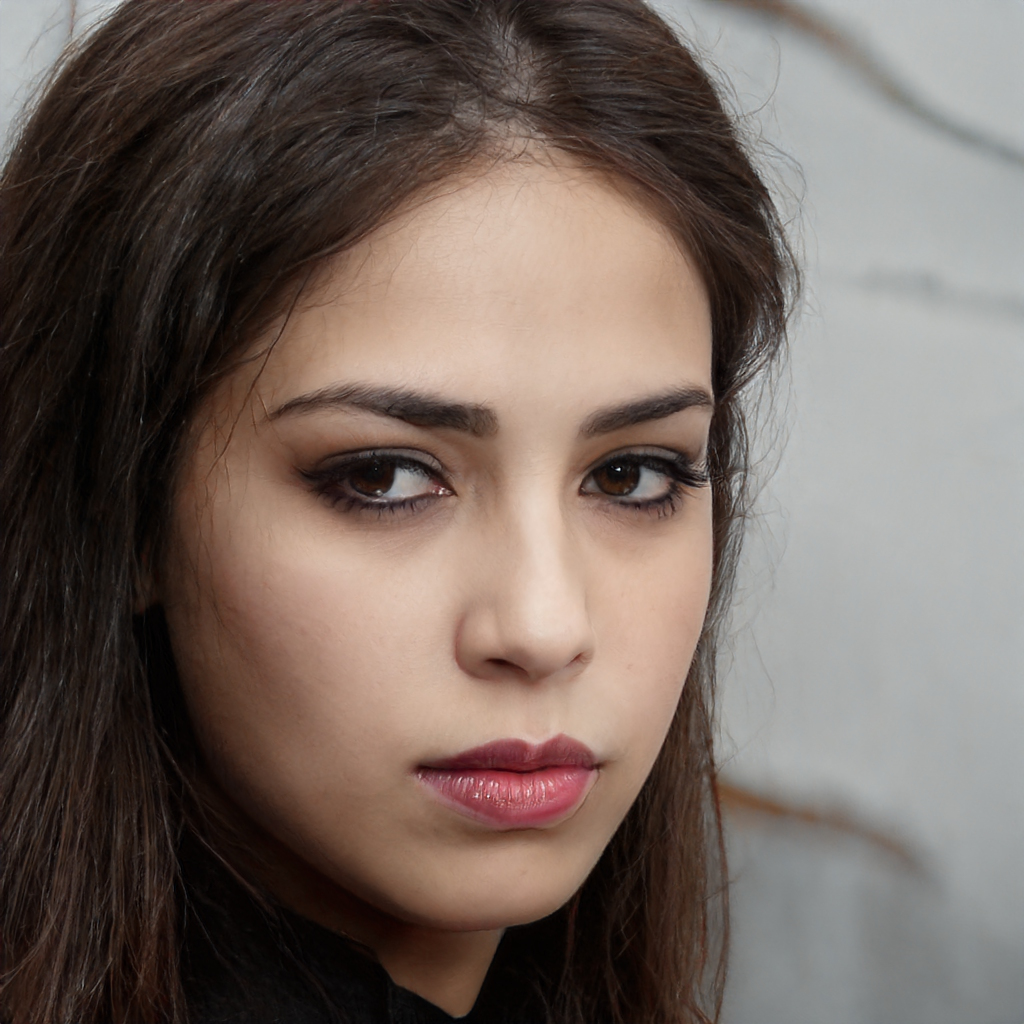
Gender: Female